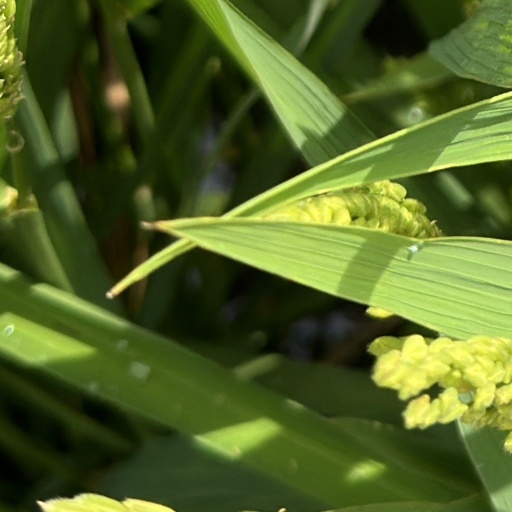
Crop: rice